Sulawesi Canal

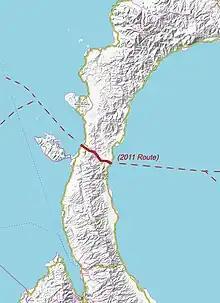
Proposed Sulawesi Canal route

Proposals for a Sulawesi Canal, or an Equatorial Canal, through the island of Sulawesi to connect the Gulf of Tomini with the Makassar Strait, have existed since the early 2000s. The aim is to create a busy international sea route that will shorten the sea transport distance from the eastern part of Sulawesi Island to the western part of Indonesia, as well as to the Philippines and Malaysia.